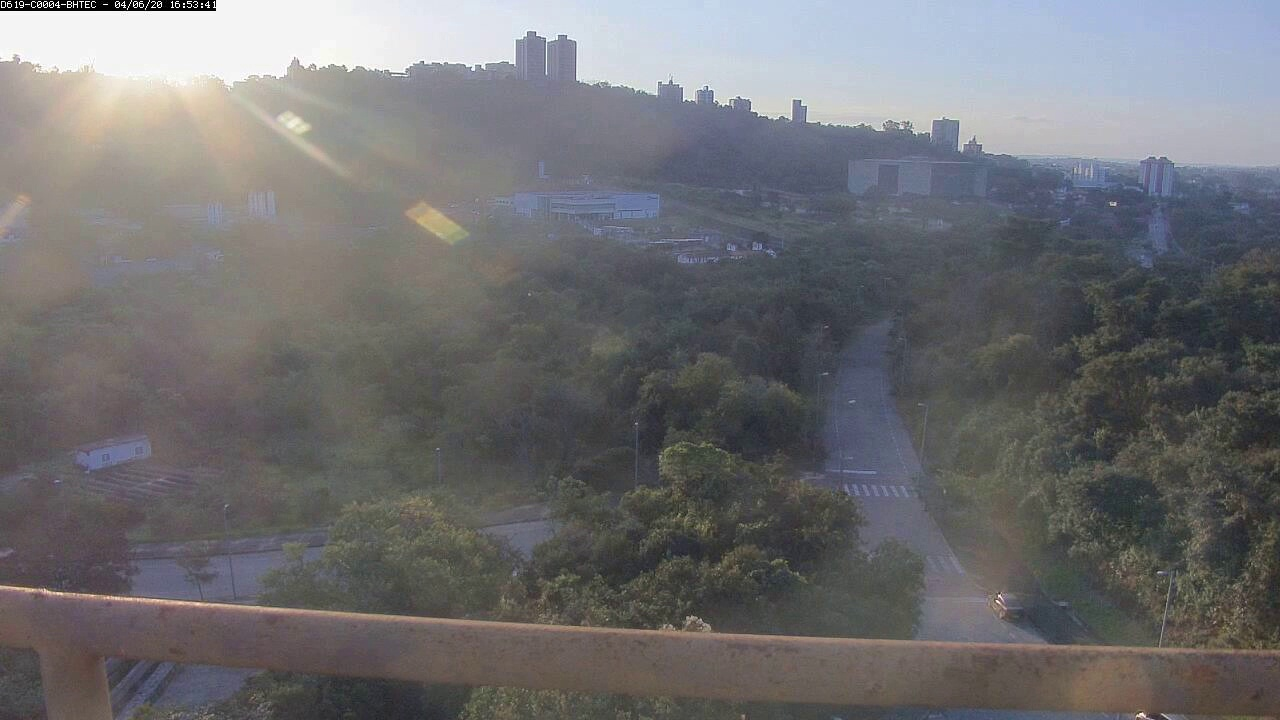
Fire: no
Smoke: no